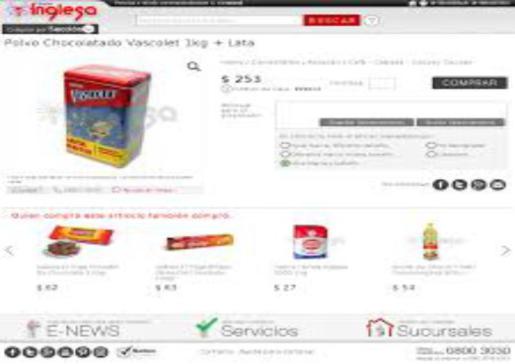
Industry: Food